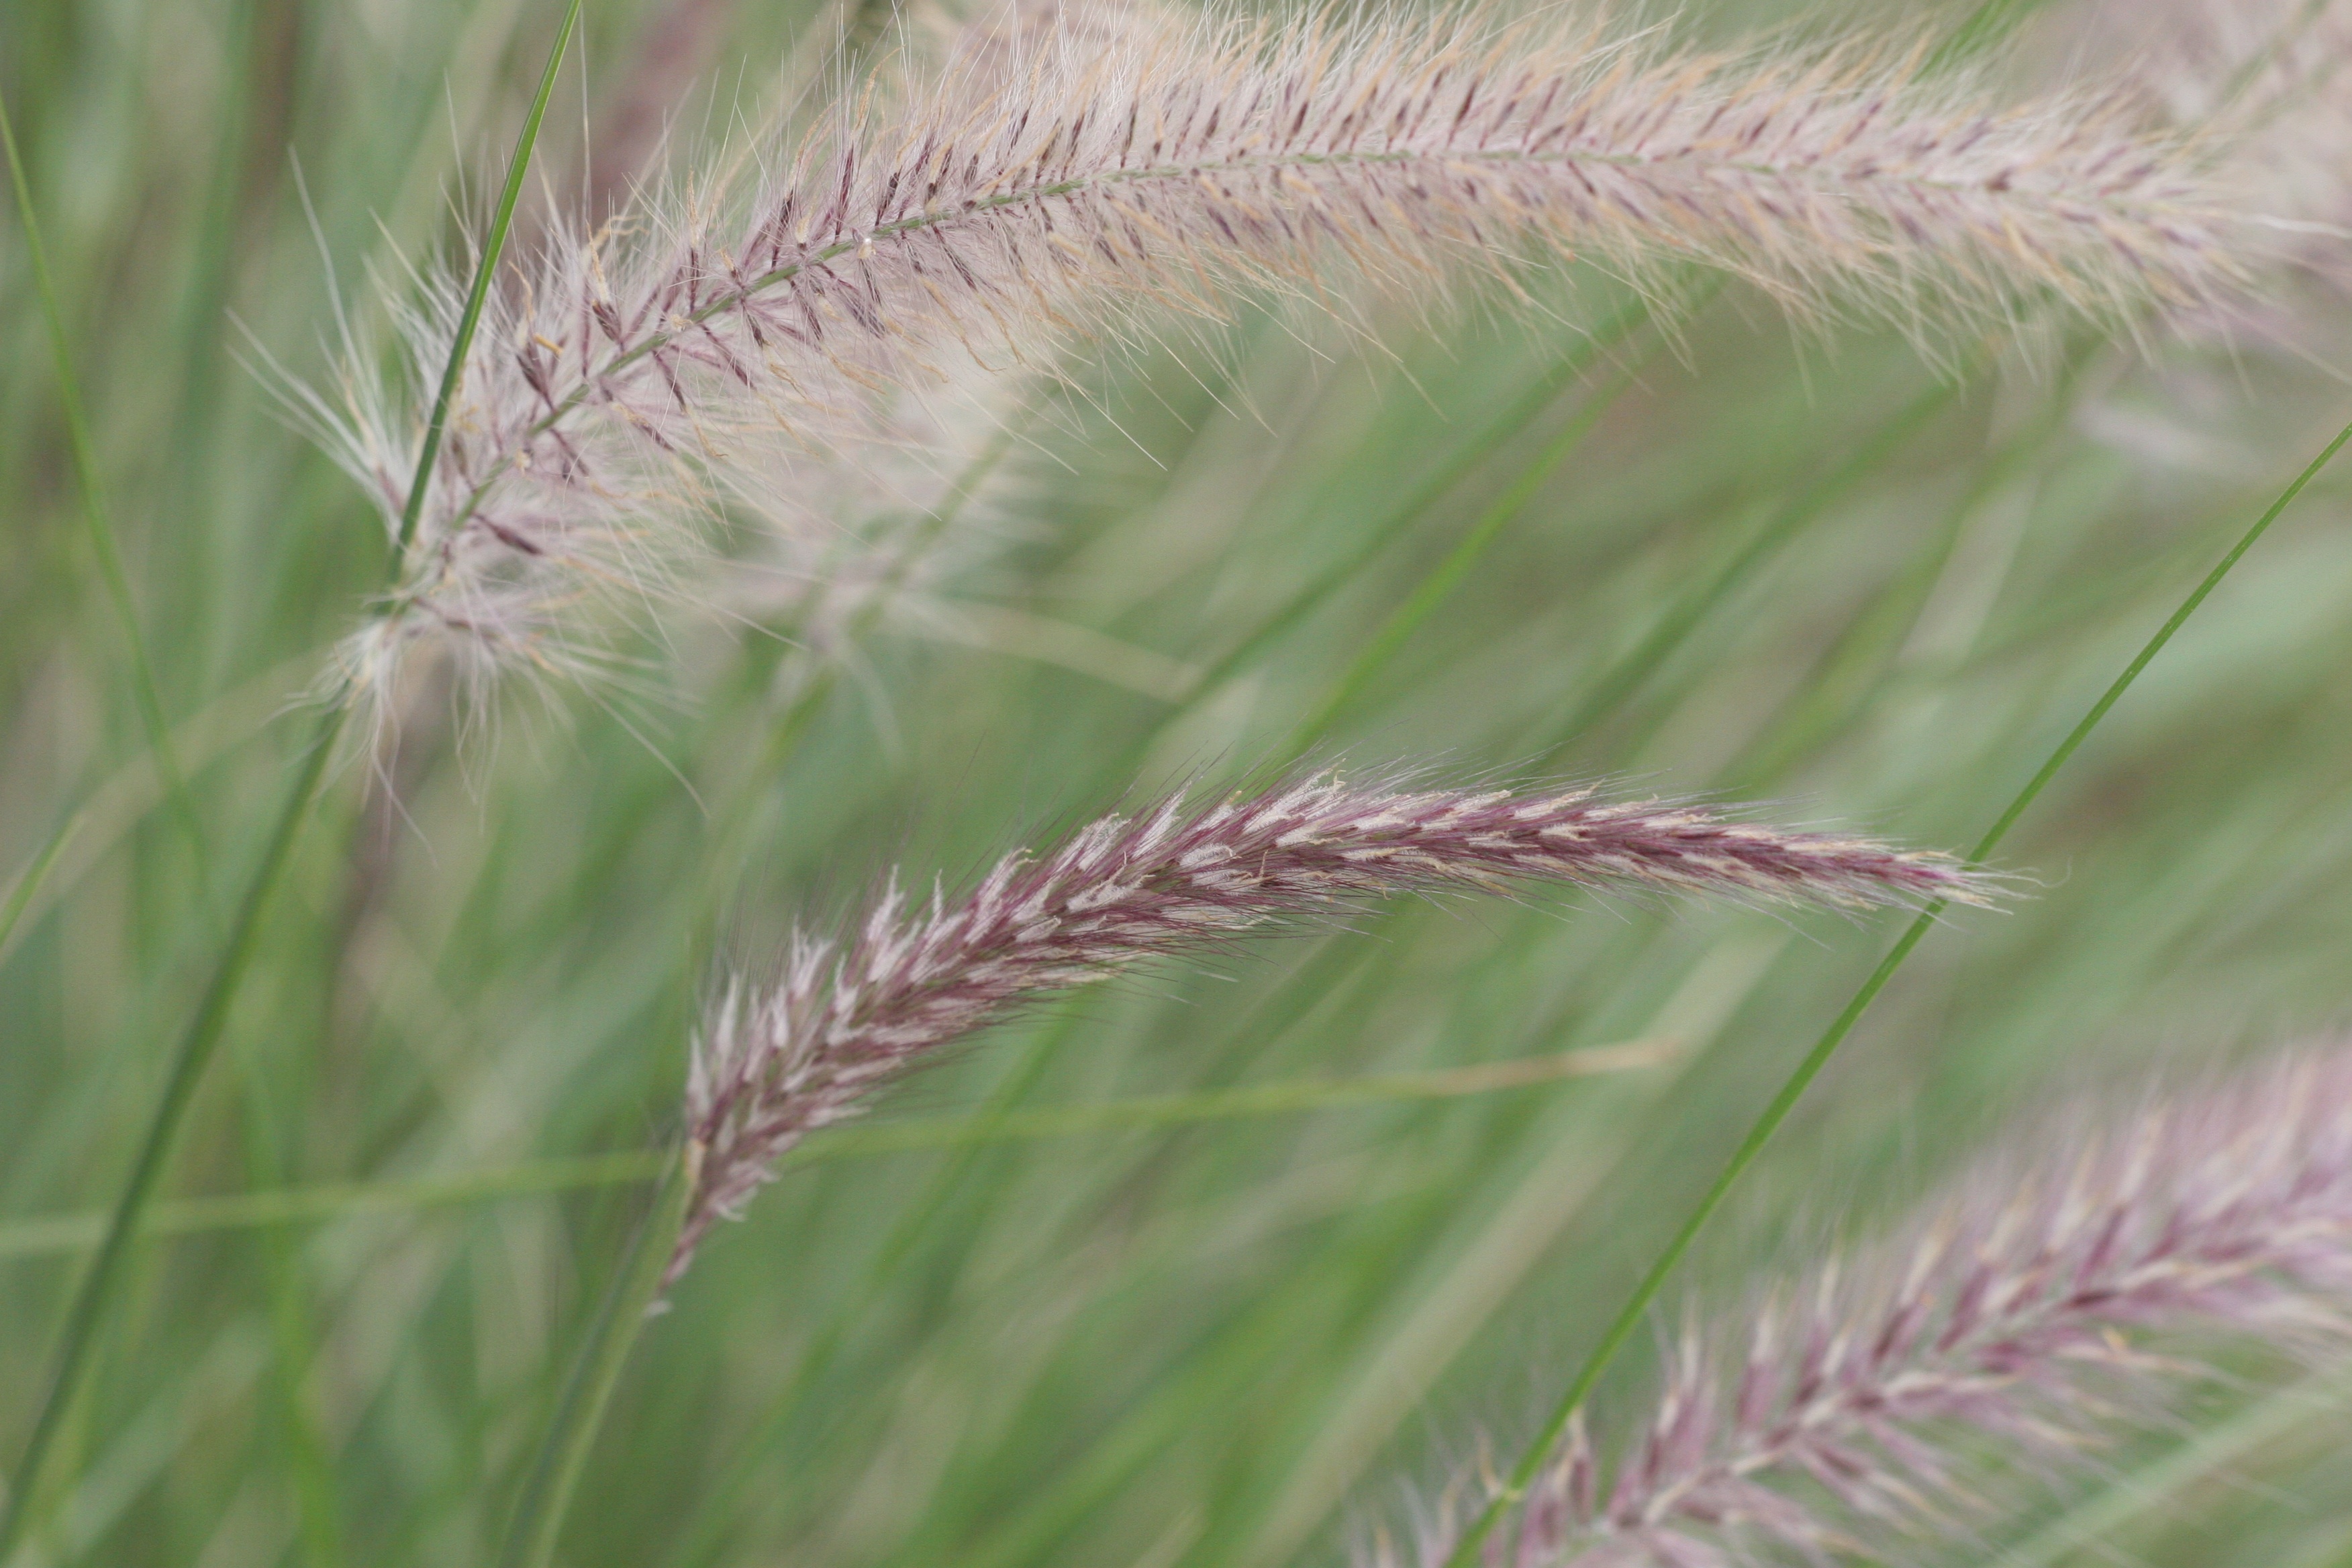
grass, plant, field, barley, wheat, prairie, flower, food, crop, agriculture, cereal, close up, grassland, rye, flowering plant, commodity, emmer, triticale, hordeum, grass family, plant stem, land plant, phragmites, food grain, einkorn wheat